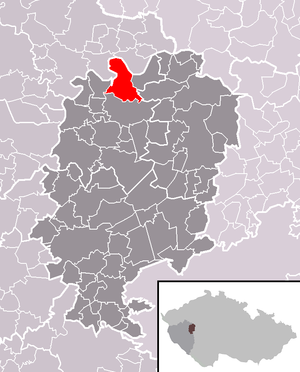
Kladruby est une commune du district de Rokycany, dans la région de Plzeň, en République tchèque. Sa population s'élevait à 169 habitants en 2018.